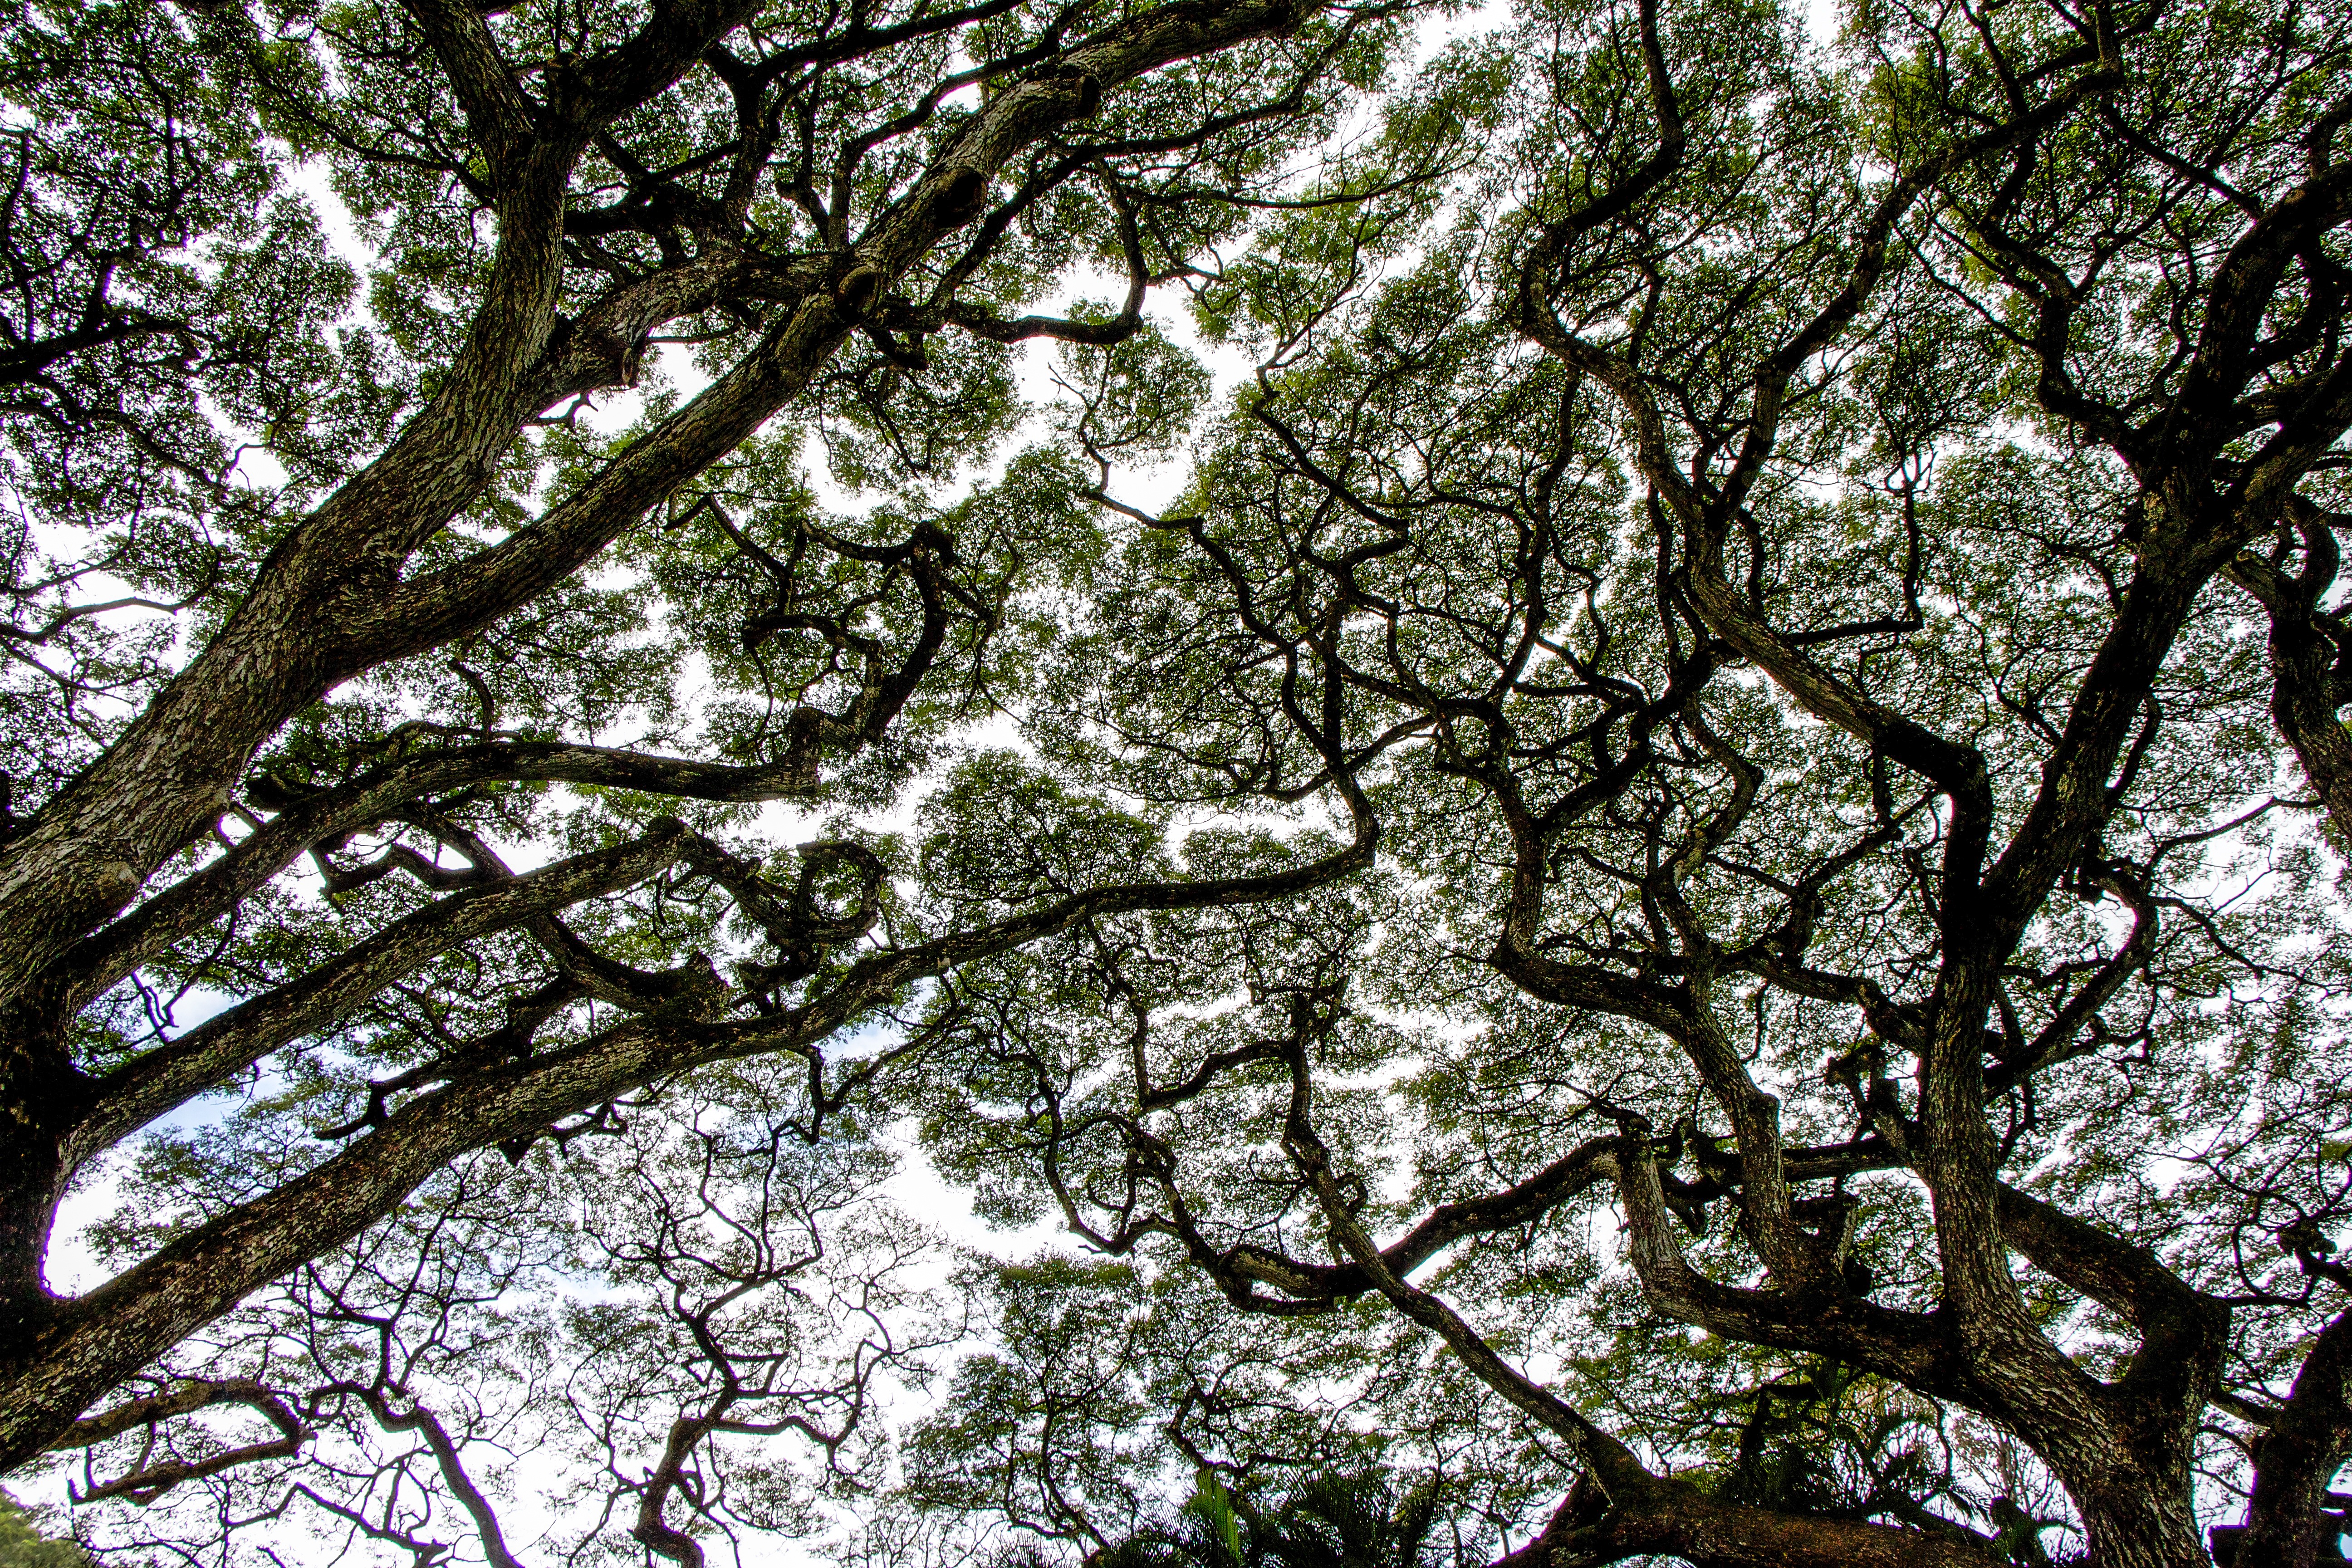
tree, nature, forest, outdoor, wilderness, branch, blossom, snow, winter, plant, sky, wood, sunlight, air, texture, leaf, flower, trunk, summer, wild, environment, pattern, spring, green, canopy, reflection, lush, grow, natural, park, clean, botany, lumber, season, dense, treetop, coniferous, design, hardwood, forestry, vegetation, deciduous, oak, timber, woodland, shape, top, shapes, ecological, flowering plant, tree canopy, woody plant, land plant